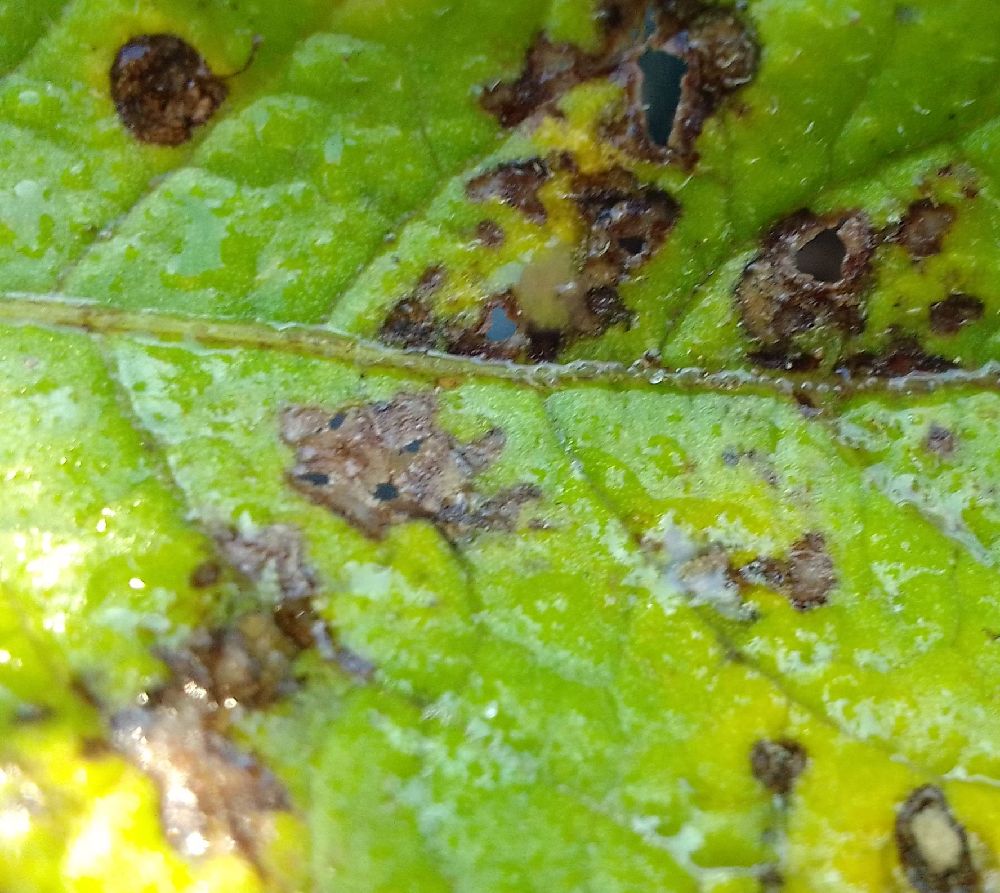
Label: Early blight